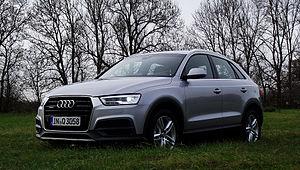
Le Q3 est un SUV produit par le constructeur automobile allemand Audi. Ce nouveau véhicule de la série « Q » est le troisième de la marque après les Q7 et Q5. Le véhicule est commercialisé en 2011.